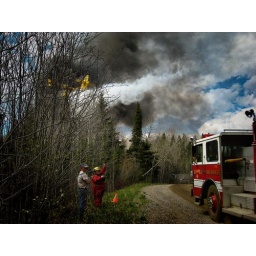
water bombers called in to stop forest fire that may start from home burning. Water away...